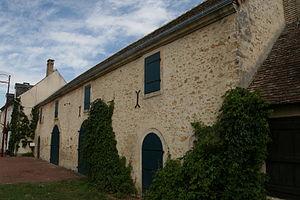
Ancienne grange à Rouperroux-le-Coquet.
Rouperroux-le-Coquet est une commune française, située dans le département de la Sarthe en région Pays de la Loire, peuplée de 290 habitants.